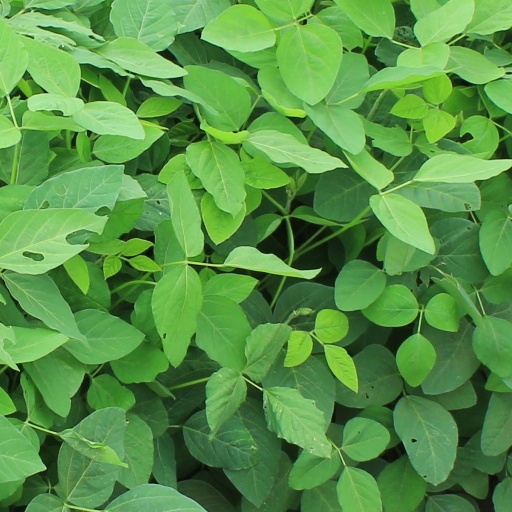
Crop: soybean